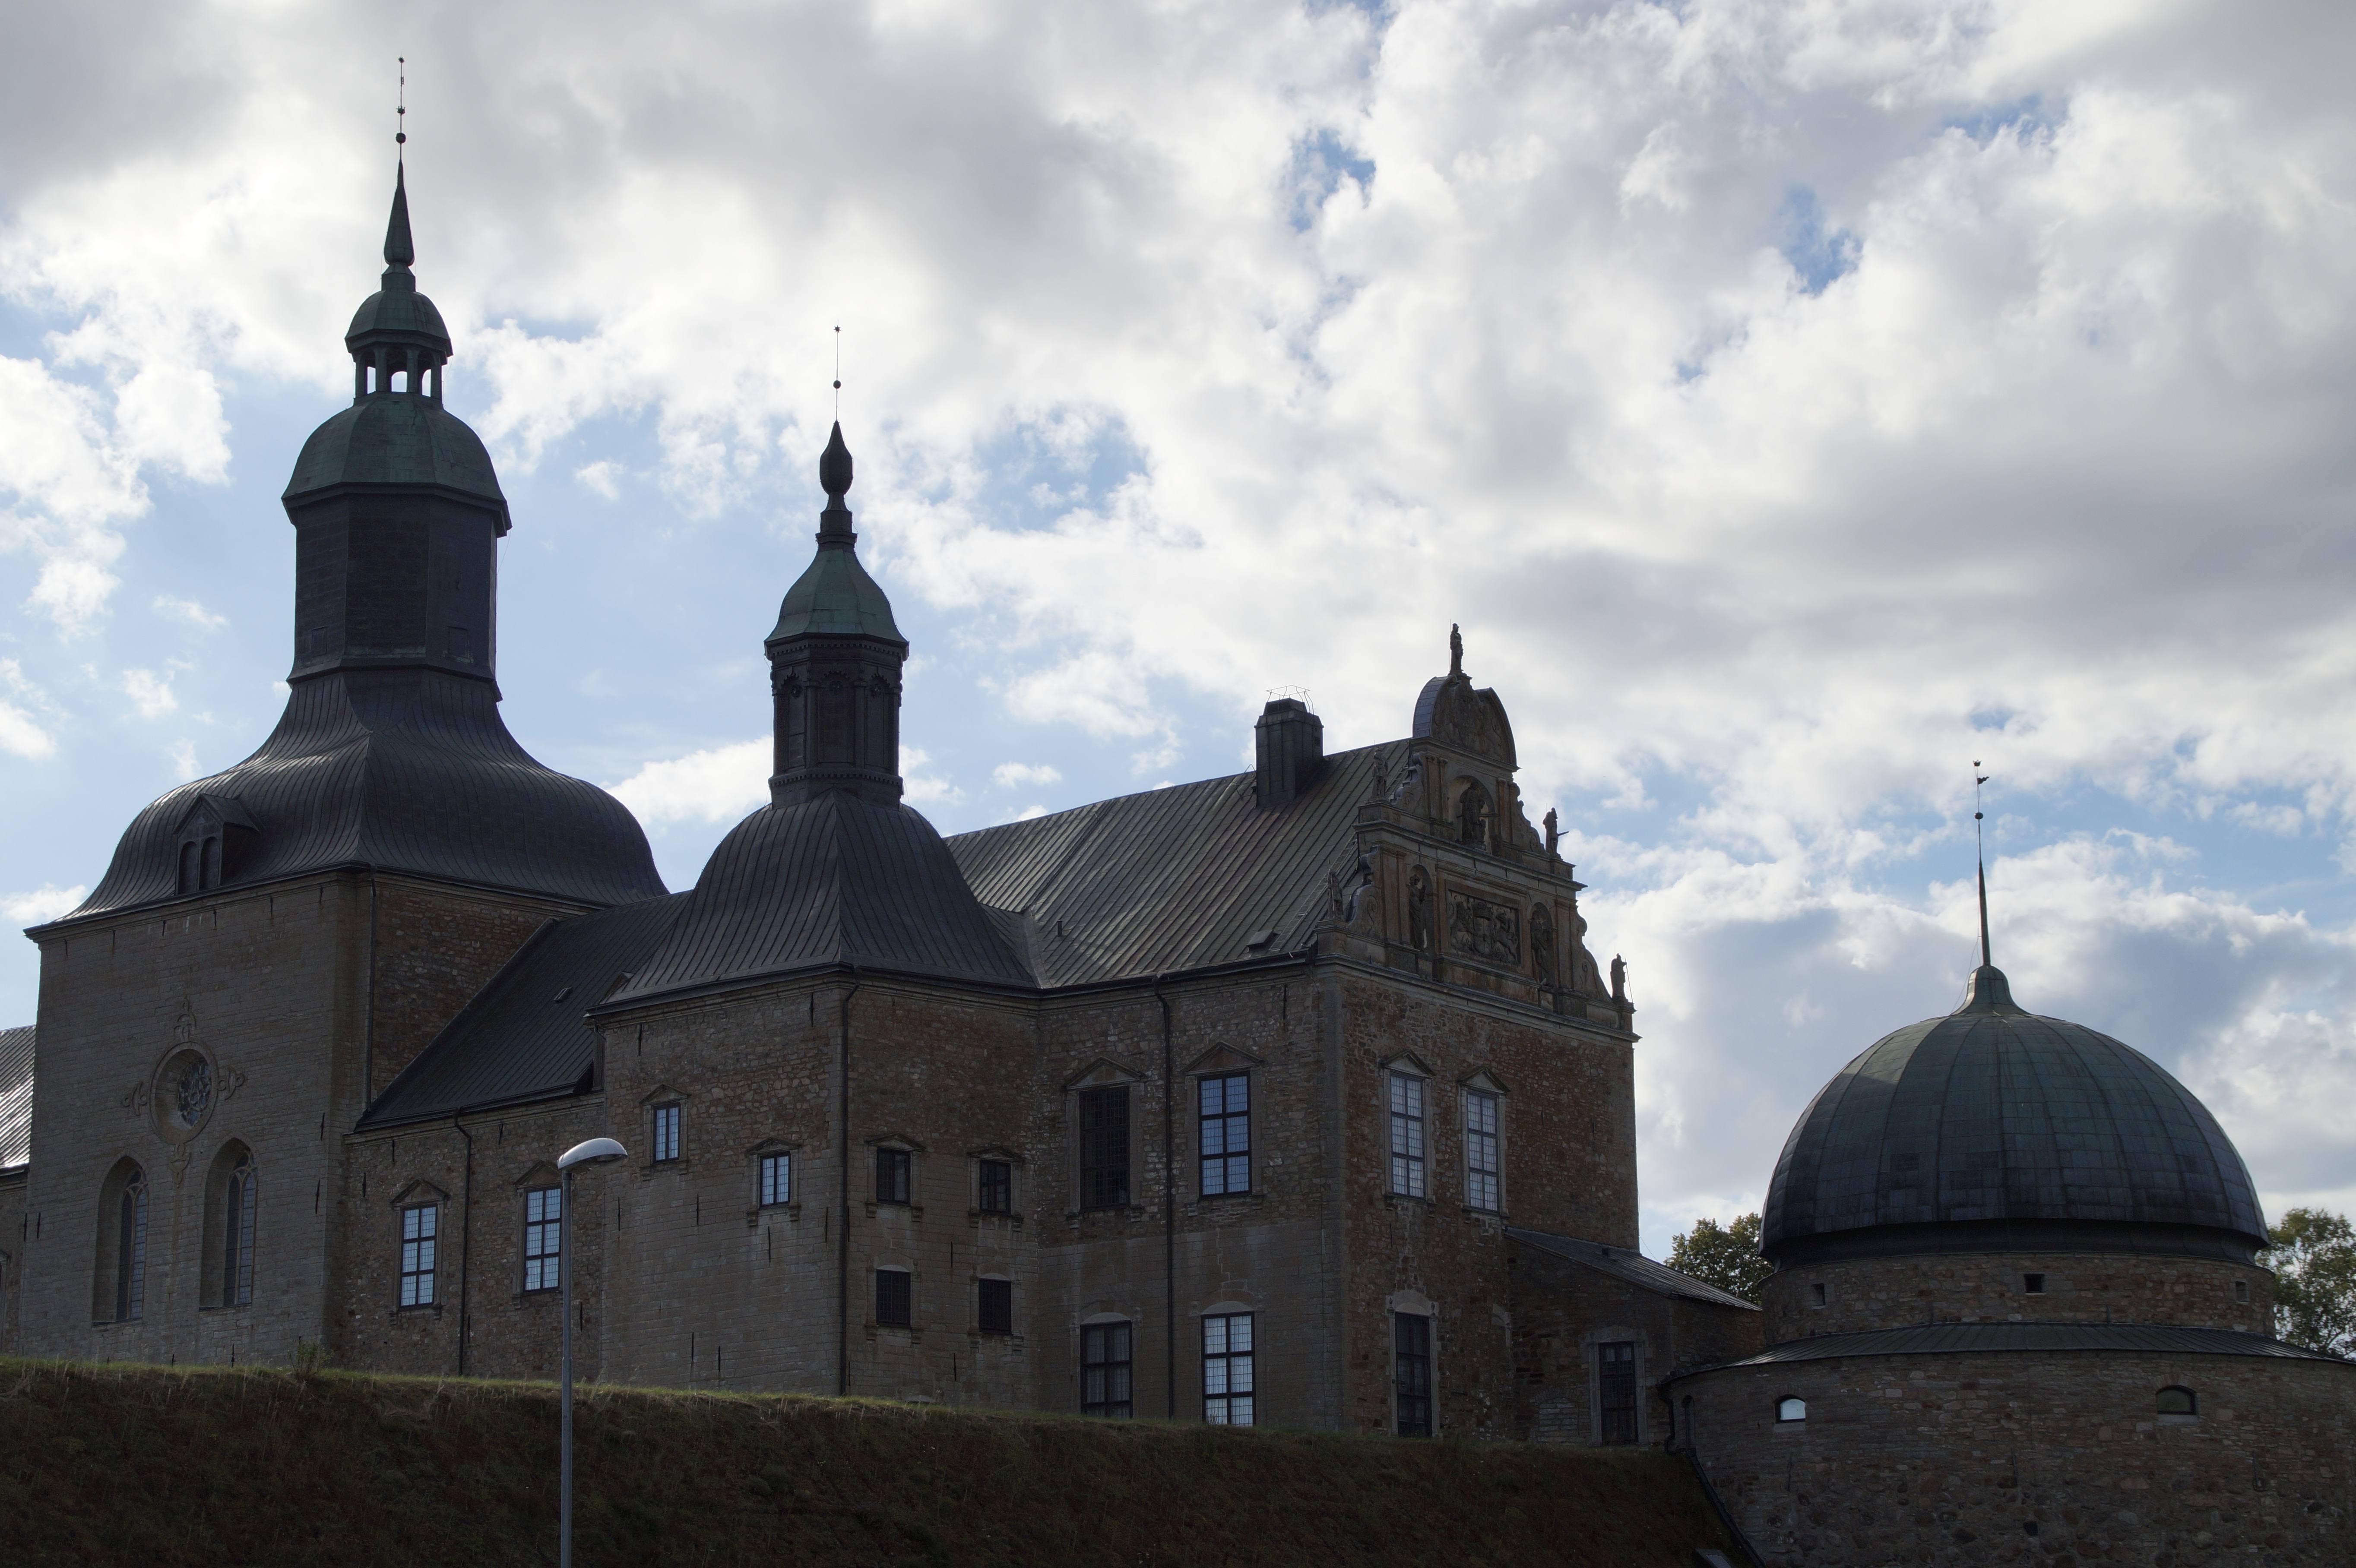
architecture, sky, building, chateau, old, tower, castle, landmark, church, old building, place of worship, towers, steeple, monastery, sweden, dome, historically, masonry, castle tower, v stervik